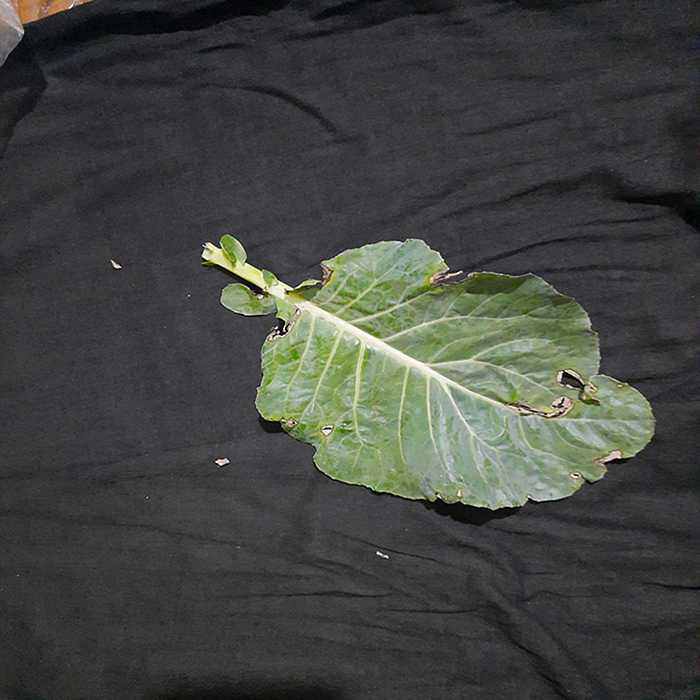
Plant: Cauliflower
Label: Downy mildew